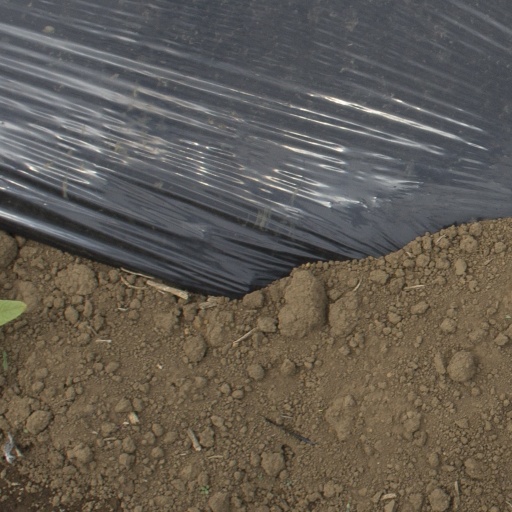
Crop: Jerusalem artichoke